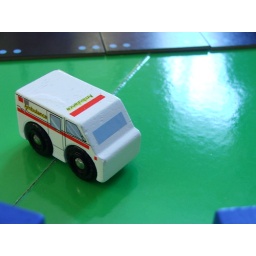
from Kim's brother's house over Christmas. Part of a wooden train table.